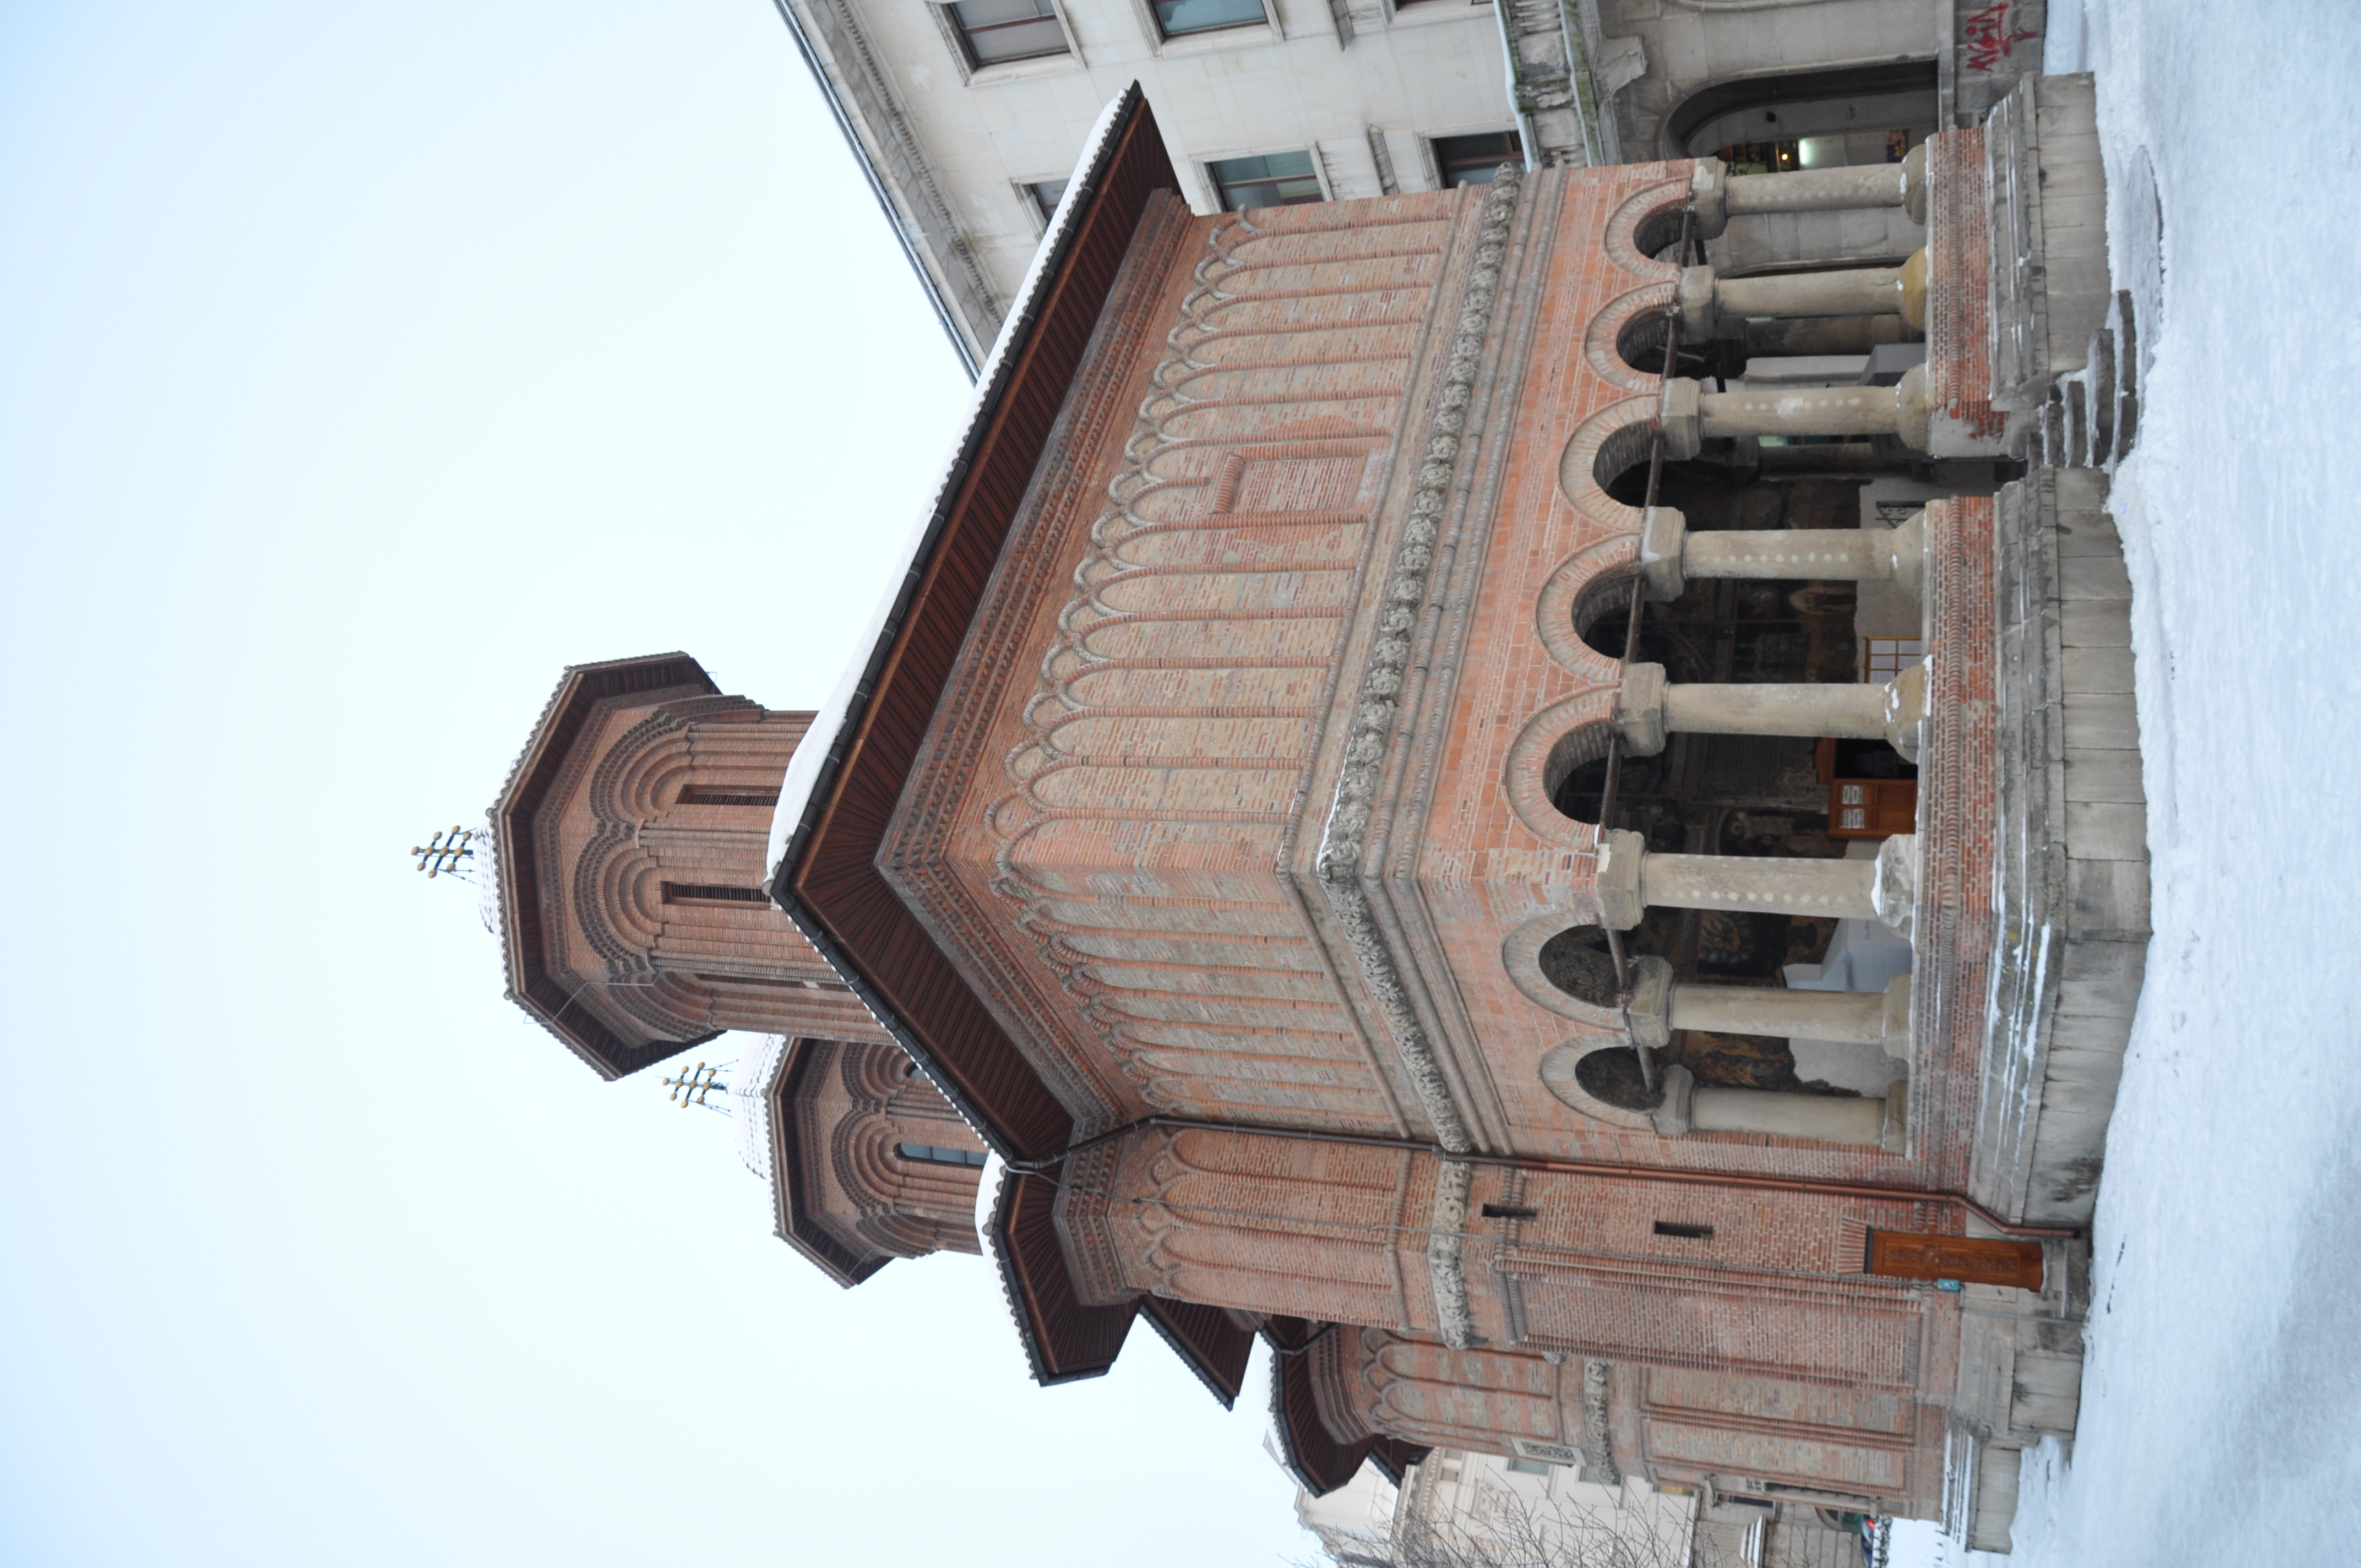
architecture, photography, building, monument, photo, arch, religion, landmark, facade, church, cathedral, christian, place of worship, bell tower, baptistery, photos, religious, free, de, churches, synagogue, fotografie, christianity, romana, style, arc, orthodox, eastern, basilica, romania, bucharest, bor, biserica, arhitectura, orthodoxy, romanian, ortodoxa, patrimoniu, ortodoxia, ortodoxie, ecclesiastical, bisericeasc, cladire, edificiu, bucuresti, brancovenesc, cretulescu, kretzulescu, kretulescu, cretzulescu, lmibiima19855, cre tinism, cre tin, ancient history